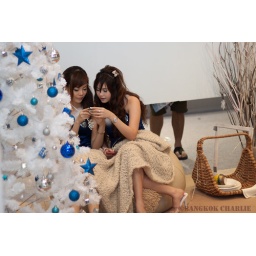
And white christmas tree in Thailand.